Rector of the University of Dundee

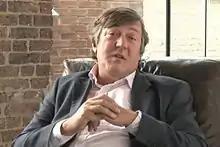
Stephen Fry

Stephen Fry – comedian, author, actor and filmmaker. His rectorial address was entitled "Think of a lobster" and urged students to delay obsession with the mundane. In standing for election, he apparently declined a similar offer of nomination (made a week after Dundee's) from the students of the University of St Andrews.